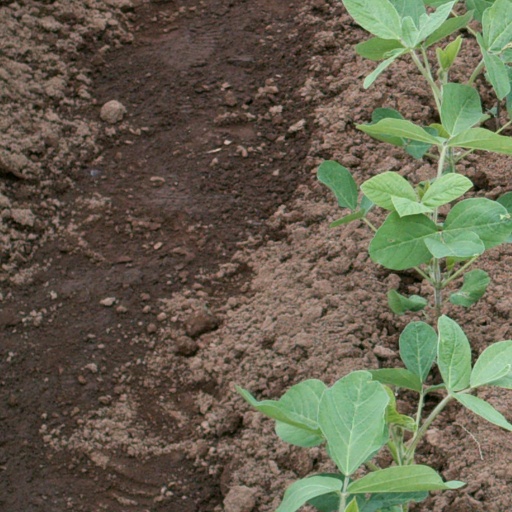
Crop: soybean